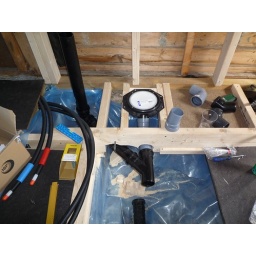
Drain for the floor on the right, drainpipe for the sink and the washing machine on the right. This is in the washing room.